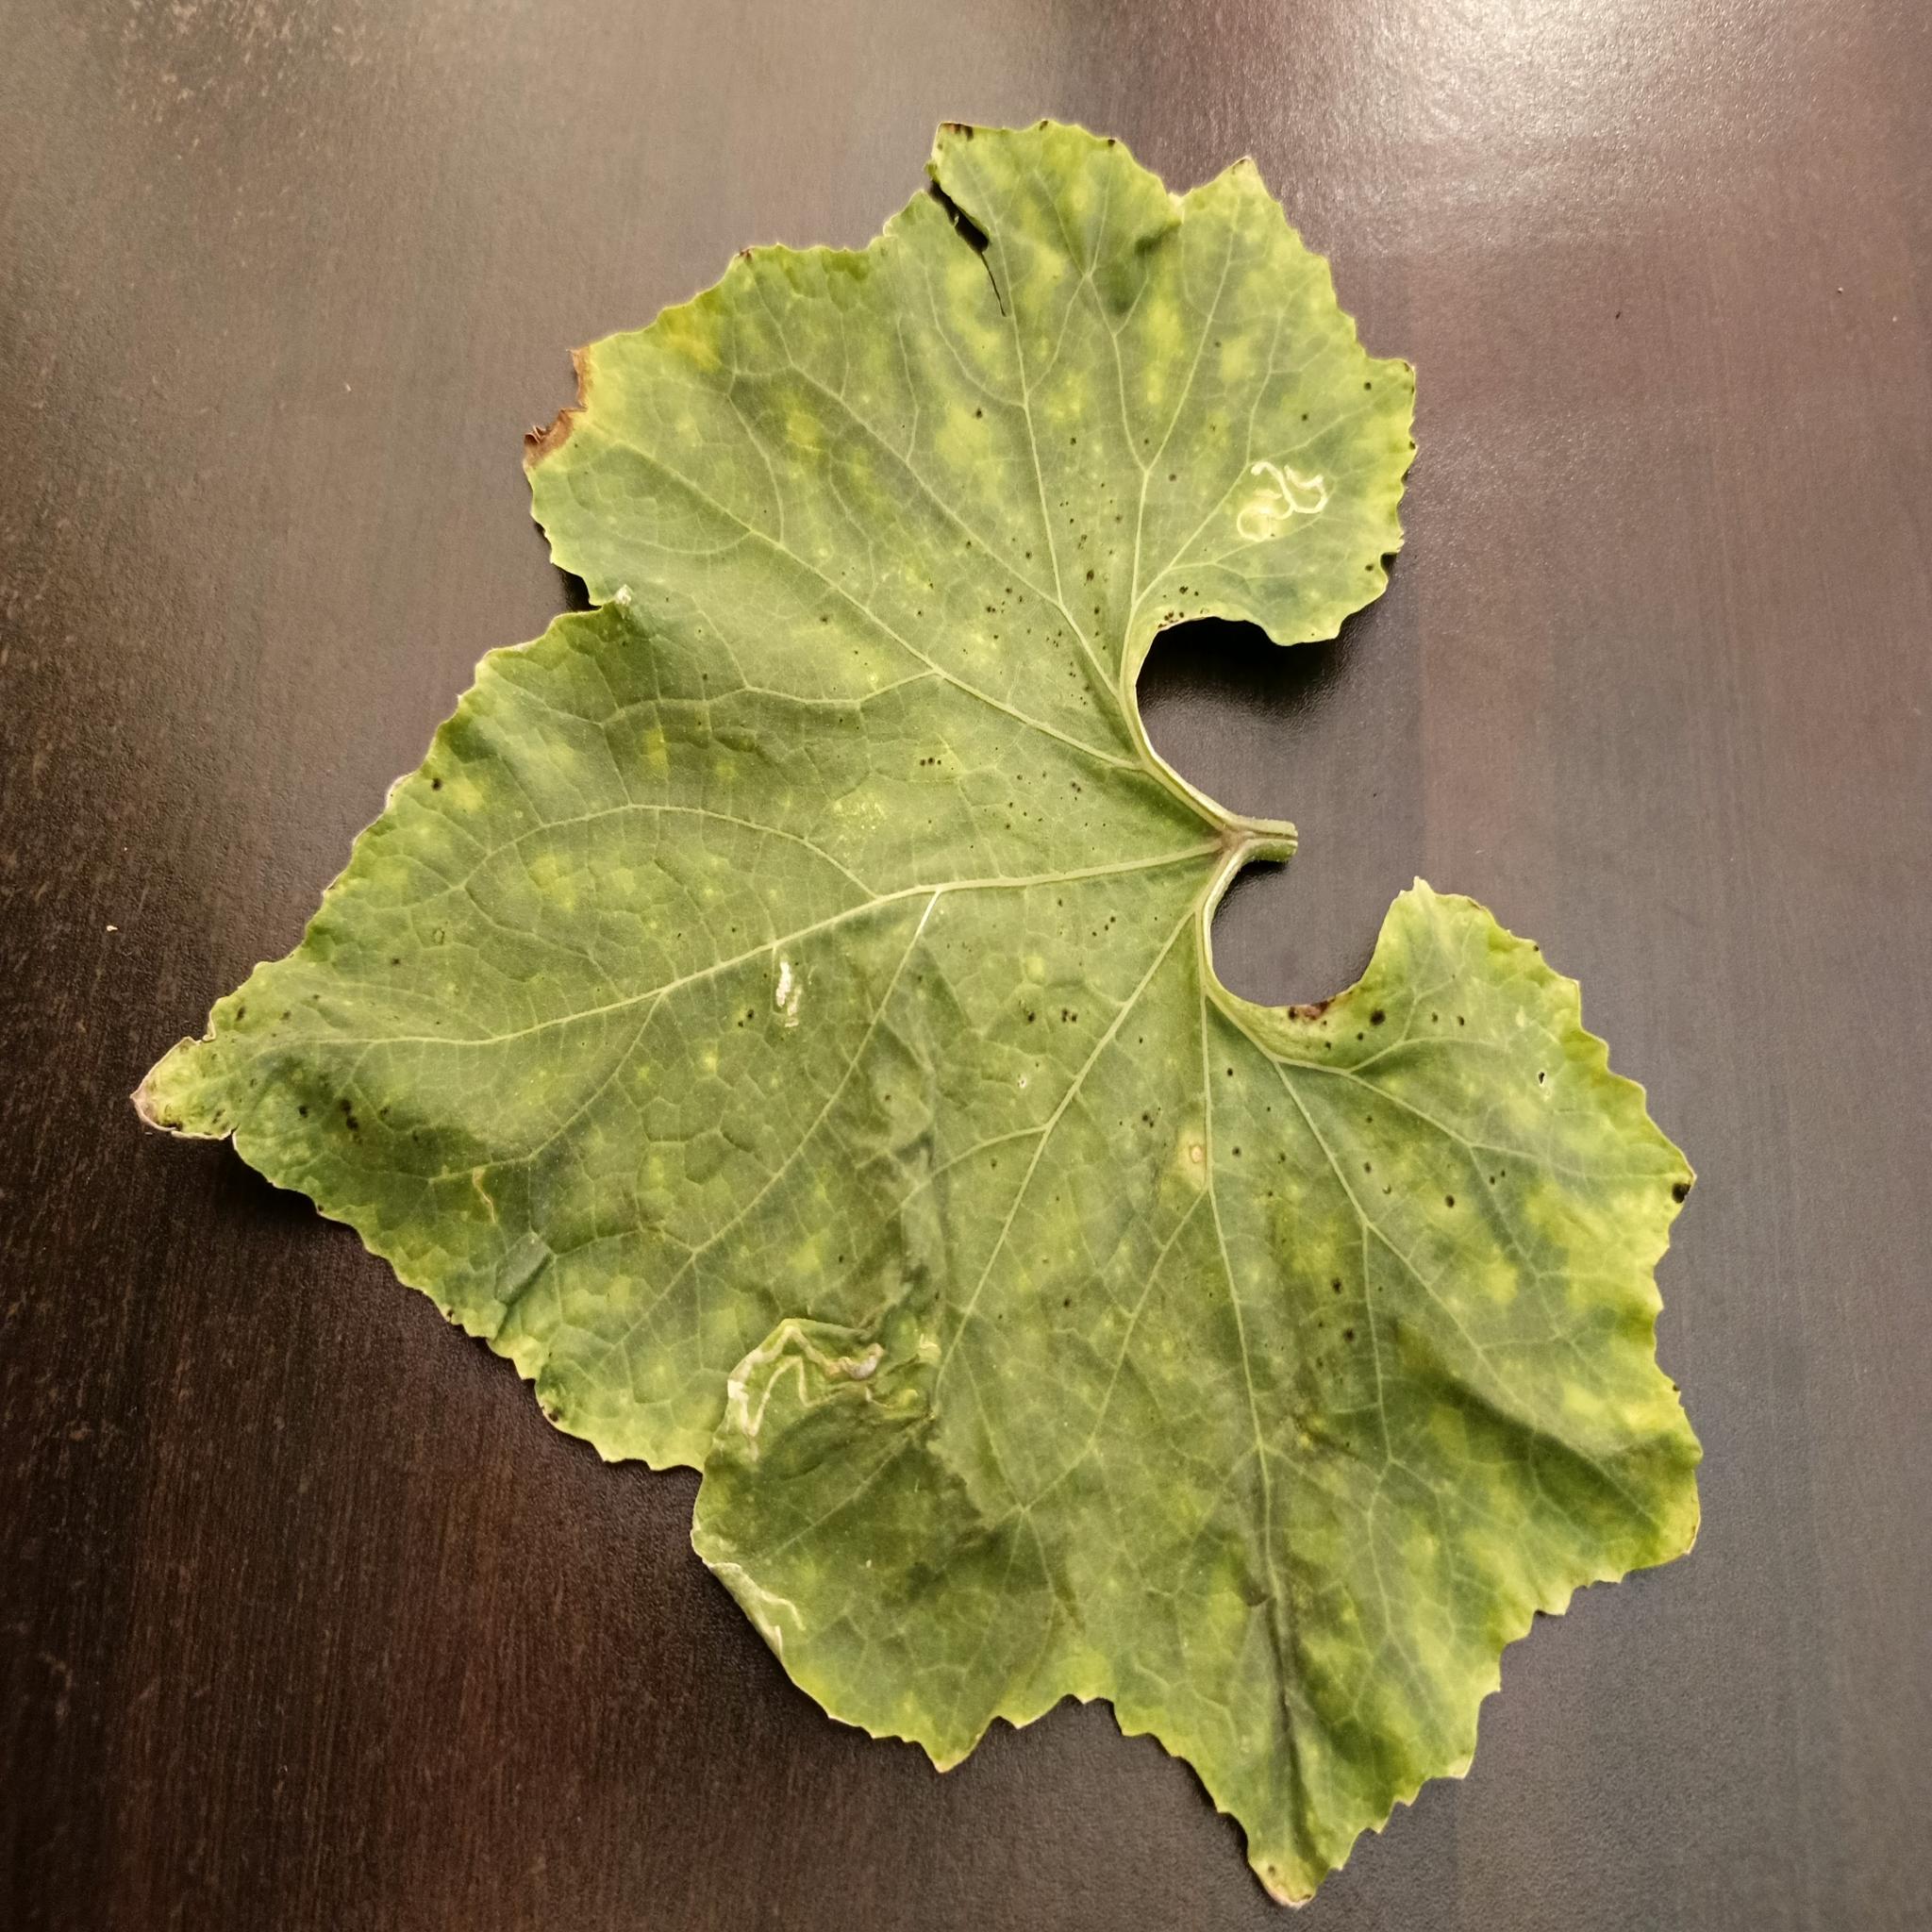
Label: Leaf miner